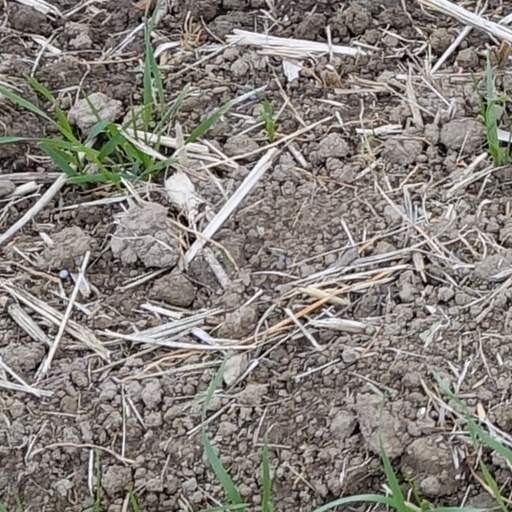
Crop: wheat